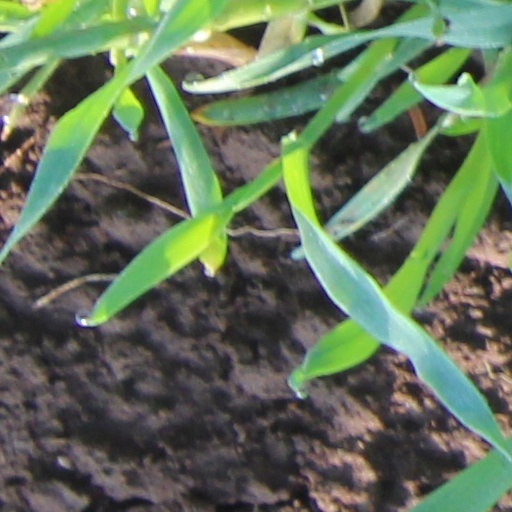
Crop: wheat